Morris–Jumel Mansion

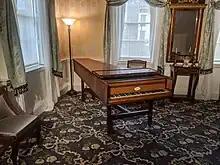
The octagonal drawing room, which has a wooden grand piano

The 1792 "New York Daily Advertiser" advertisement indicates that the second floor was probably split up into seven bedrooms. The central section of the main house's second floor is divided into front and rear halls, similarly to the first story. The rooms to the northwest, southwest, and southeast were formerly used as bedrooms, and there is another bedroom in the octagonal annex. Following a renovation in 1945, these bedrooms were redecorated with objects belonging to Eliza Jumel, Mary Bowen, Aaron Burr, and George Washington.